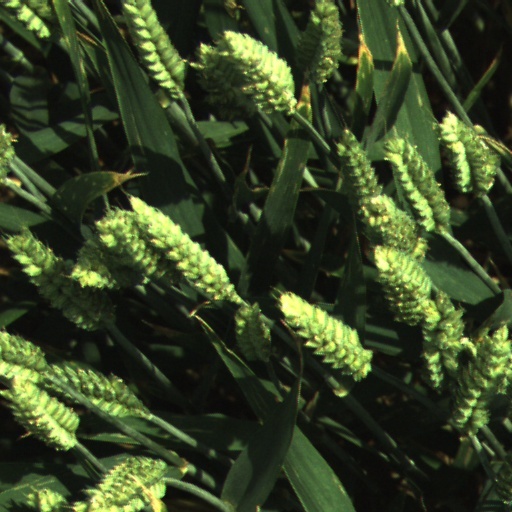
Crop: wheat